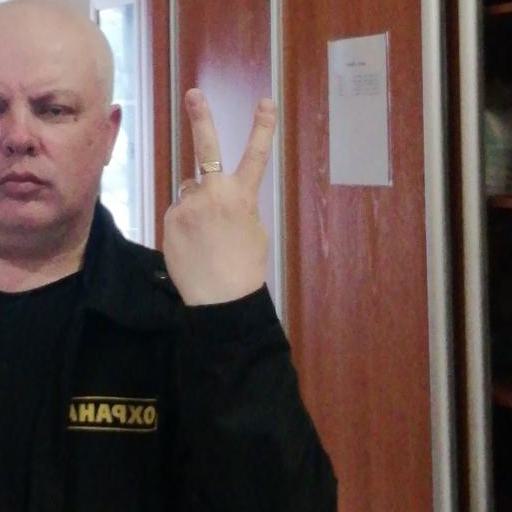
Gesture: peace_inverted